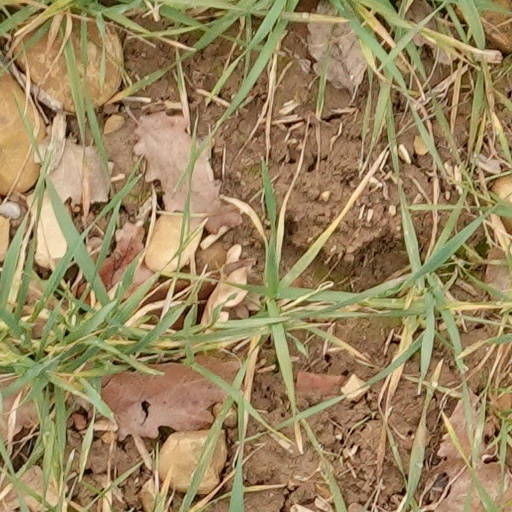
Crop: wheat